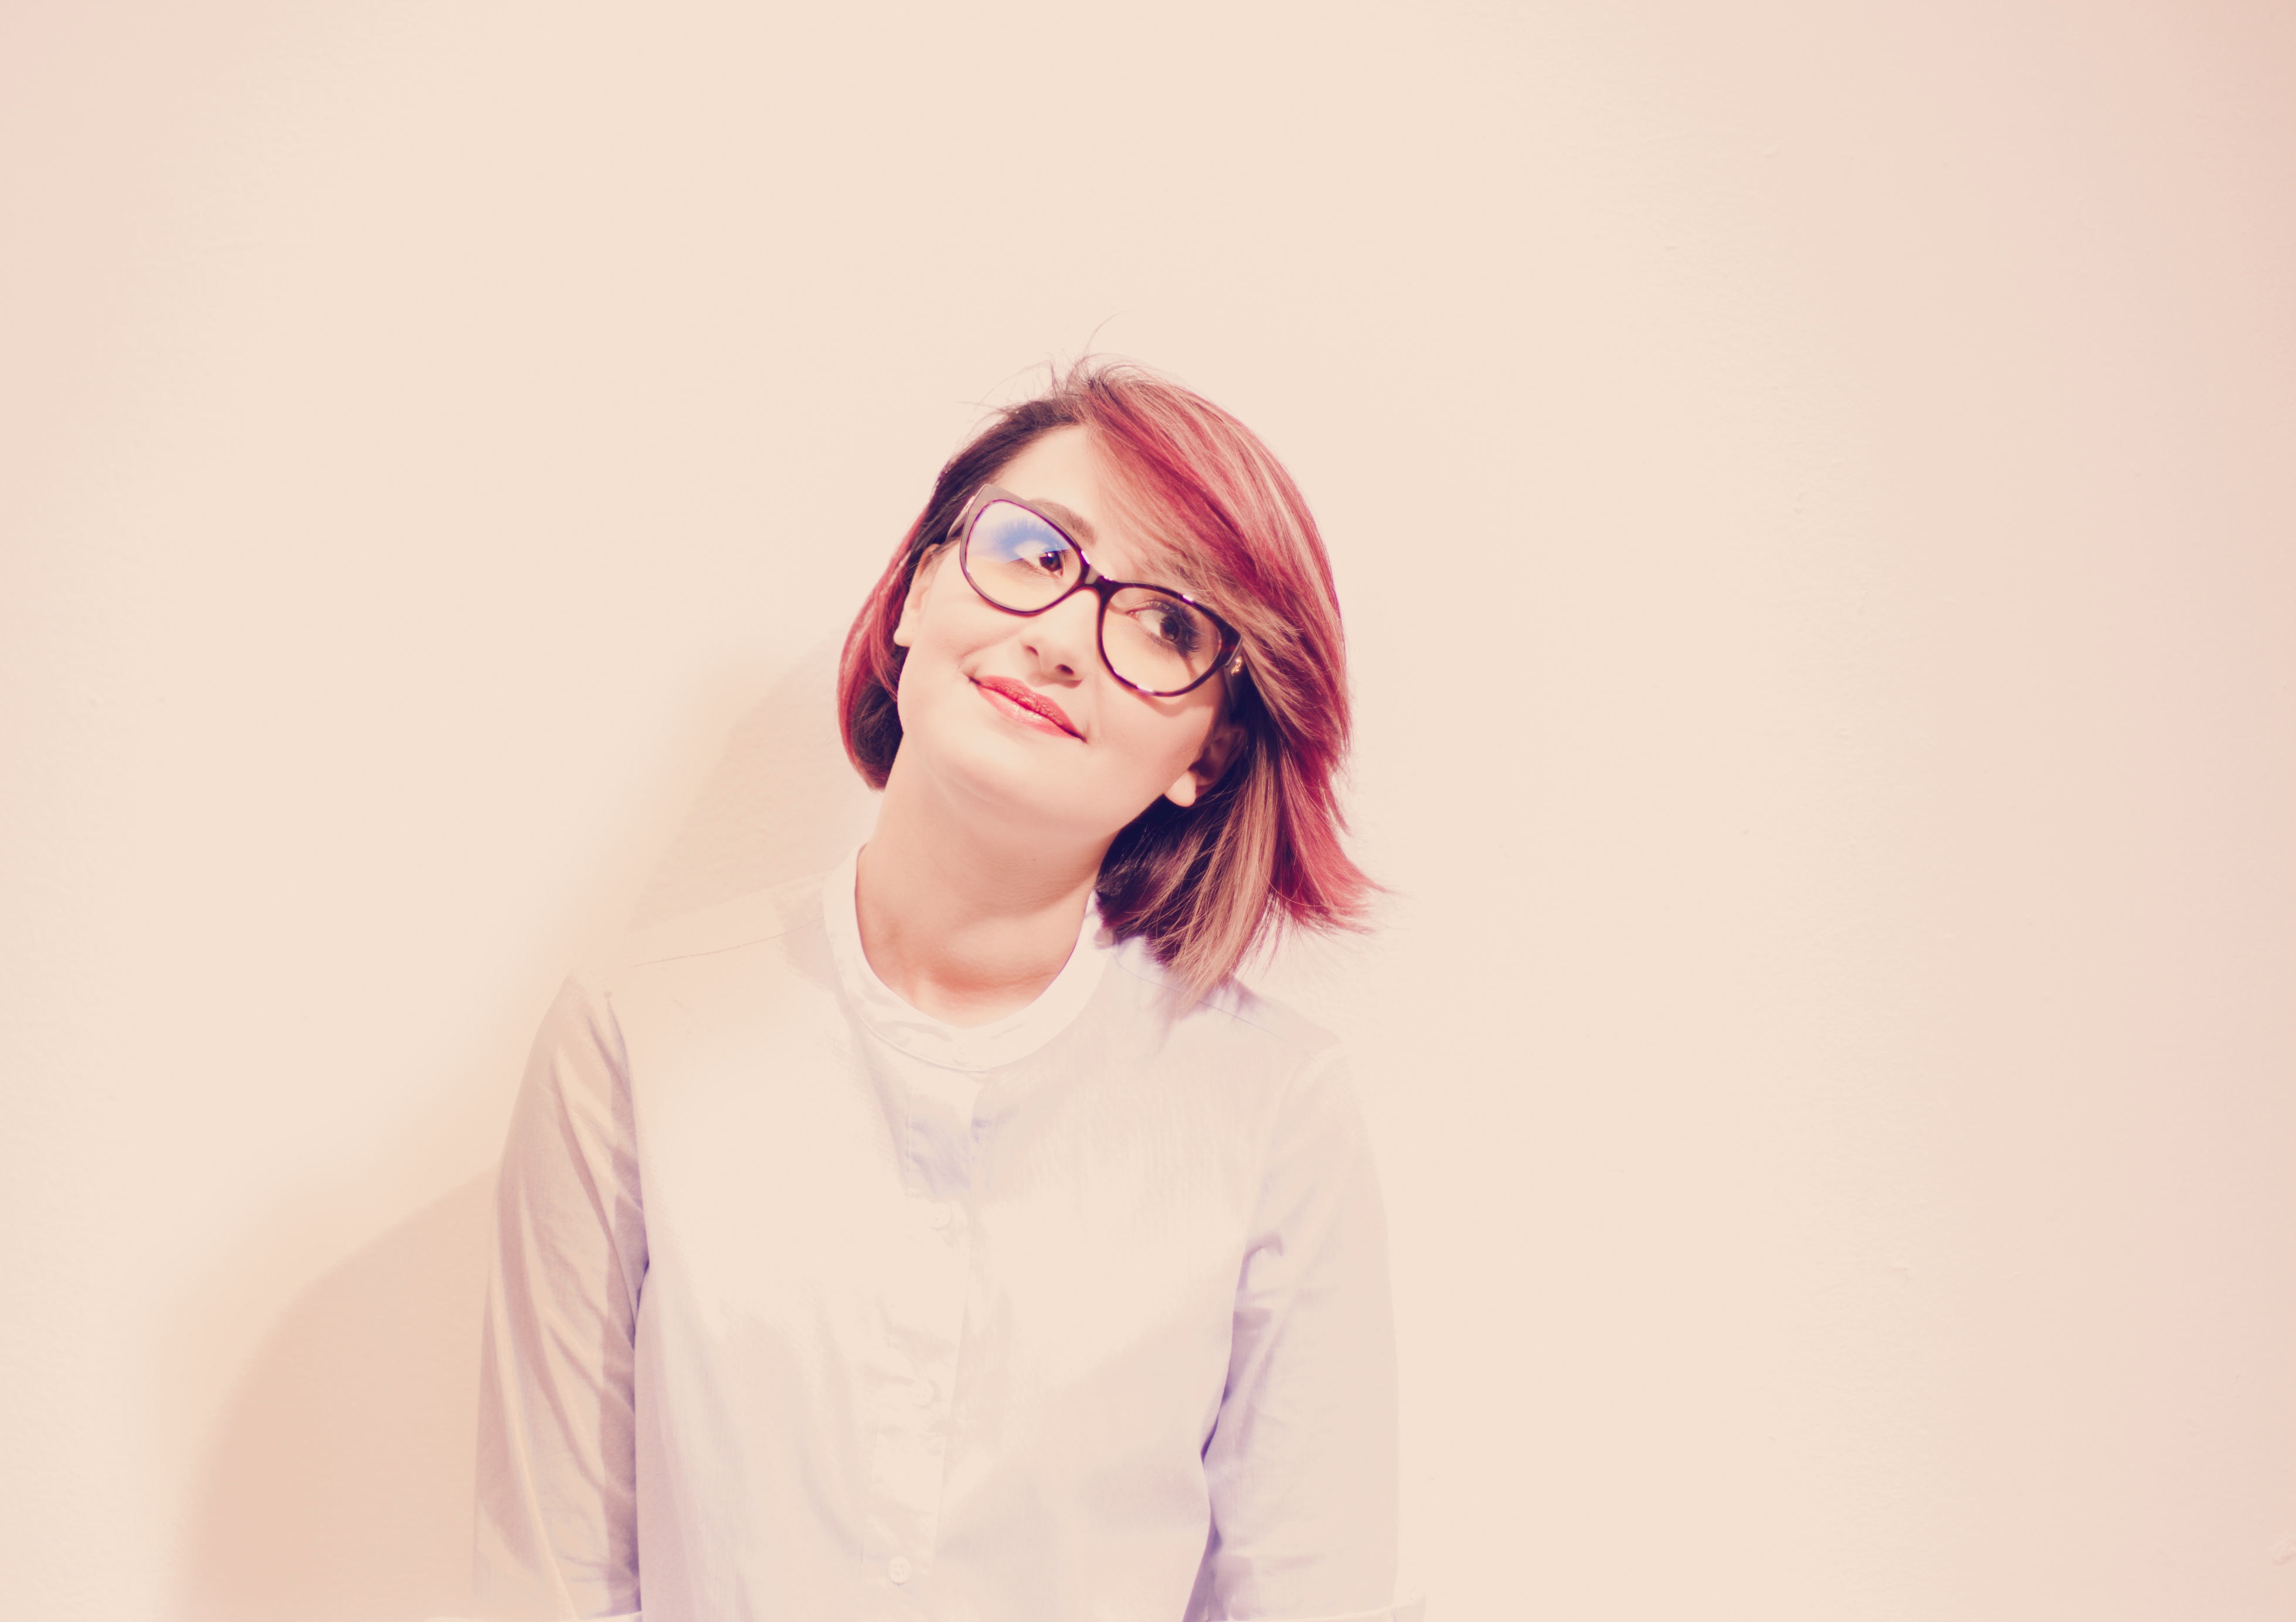
light, girl, hair, white, photography, portrait, model, red, color, studio, fashion, blue, pink, facial expression, lip, hairstyle, smile, face, lights, eye, glasses, head, photograph, skin, eyewear, beauty, blond, about, photo shoot, sense, portrait photography, in relation to, vision care